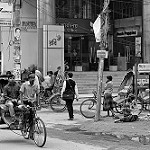
Label: street